Nameplate

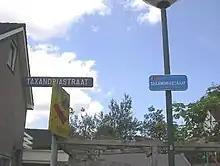
Belgian and Dutch street nameplates on the border

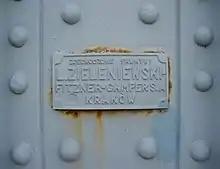
Manufacturer's details on a plate on a bridge in Kraków, Poland

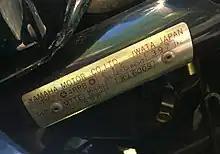
Type label behind the handlebar on a Yamaha motorcycle

A nameplate identifies and displays a person or product's name. Nameplates are usually shaped as rectangles but are also seen in other shapes, sometimes taking on the shape of someone's written name. Nameplates primarily serve an informative function (as in an office environment, where nameplates mounted on doors or walls identify employees' spaces) or a commercial role (as in a retail environment, where nameplates are mounted on products to identify the brand). Whereas name tags tend to be worn on uniforms or clothing, nameplates tend to be mounted onto an object (e.g. cars, amplification devices) or physical space (e.g. doors, walls, or desktops). Nameplates are also distinct from name plaques. Plaques have larger dimensions and aim to communicate more information than a name and title.